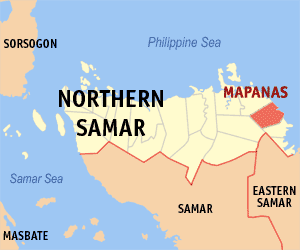
Mapanas est une localité de la province de Samar du Nord, aux Philippines. En 2015, elle compte 14 025 habitants.